Asso (film)

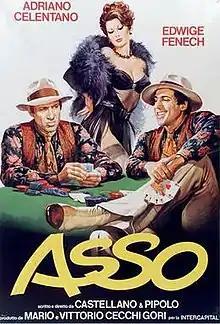
Italian theatrical release poster by Renato Casaro

Asso (Ace) is an Italian comedy film, directed by Franco Castellano and Giuseppe Moccia and released in 1981. The film stars Adriano Celentano, Edwige Fenech, Renato Salvatori, Sylva Koscina, Pippo Santonastaso, Gianni Magni and Elisabetta Viviani. It was filmed in Italy.